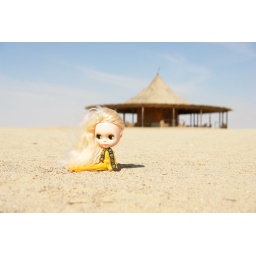
Her lil legs got tired.We left the horse in the car that time.